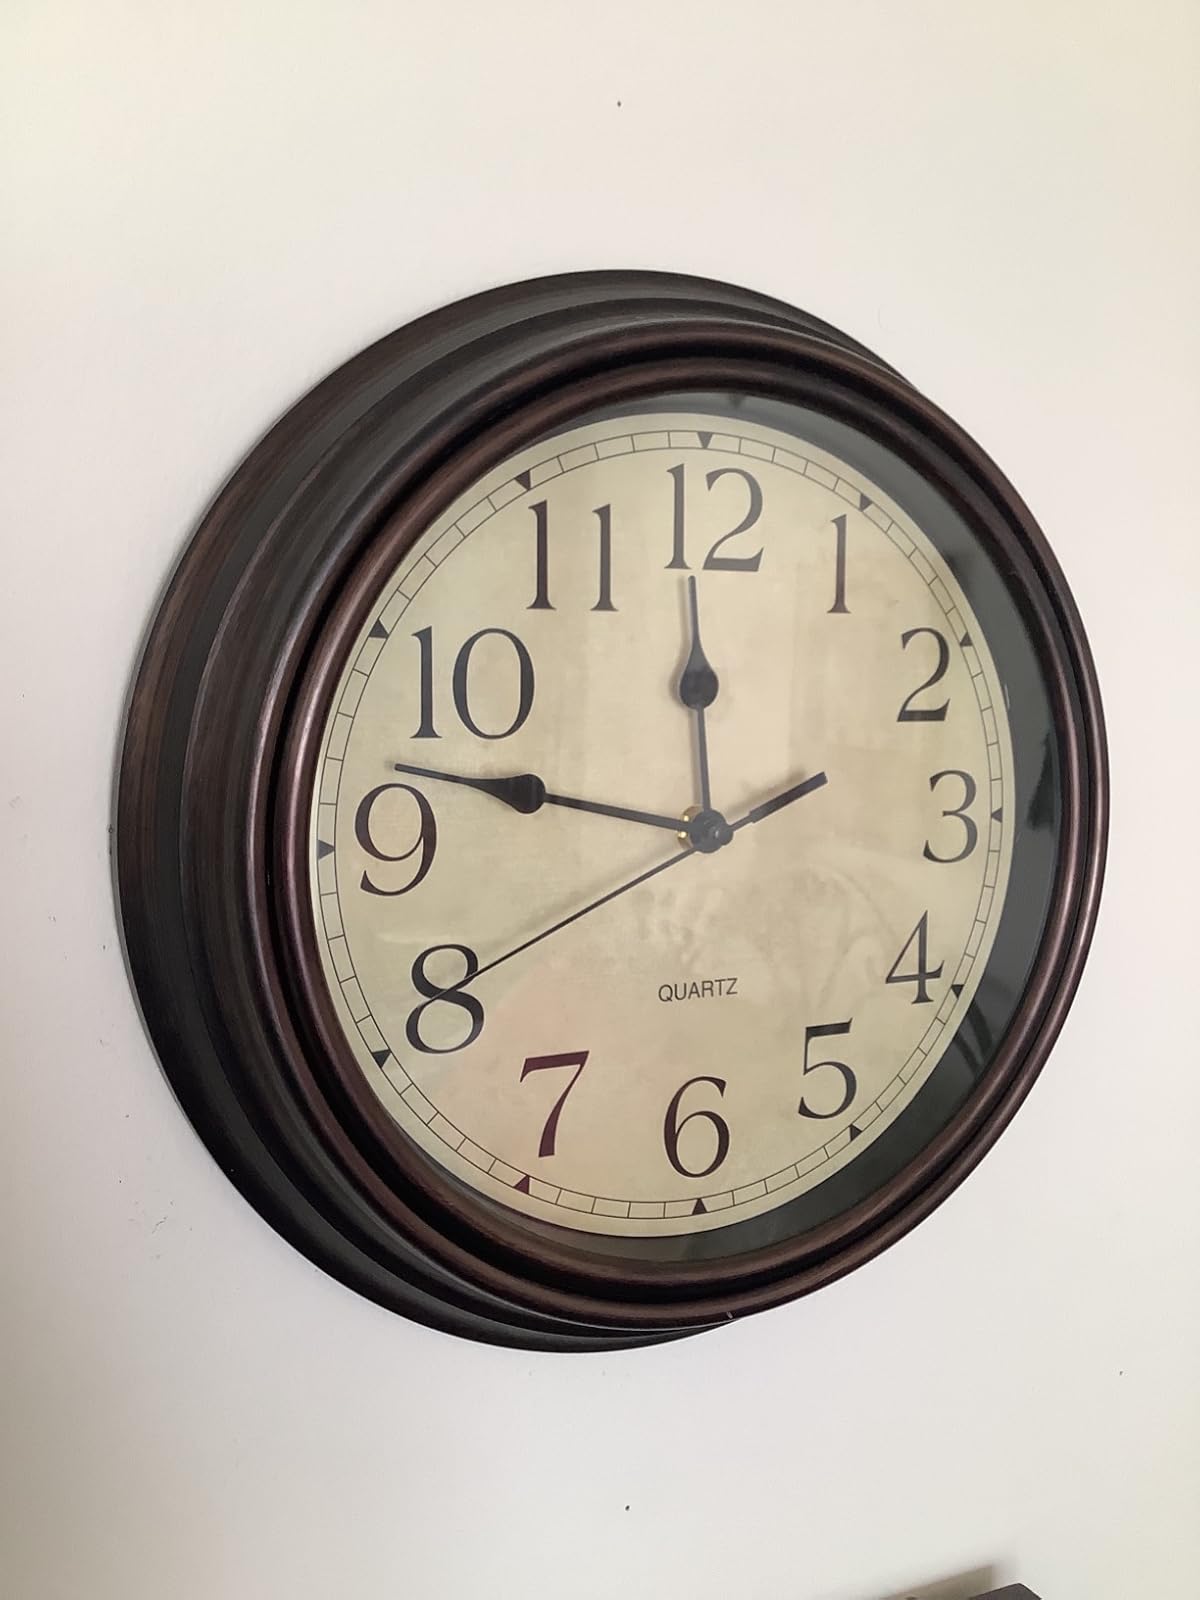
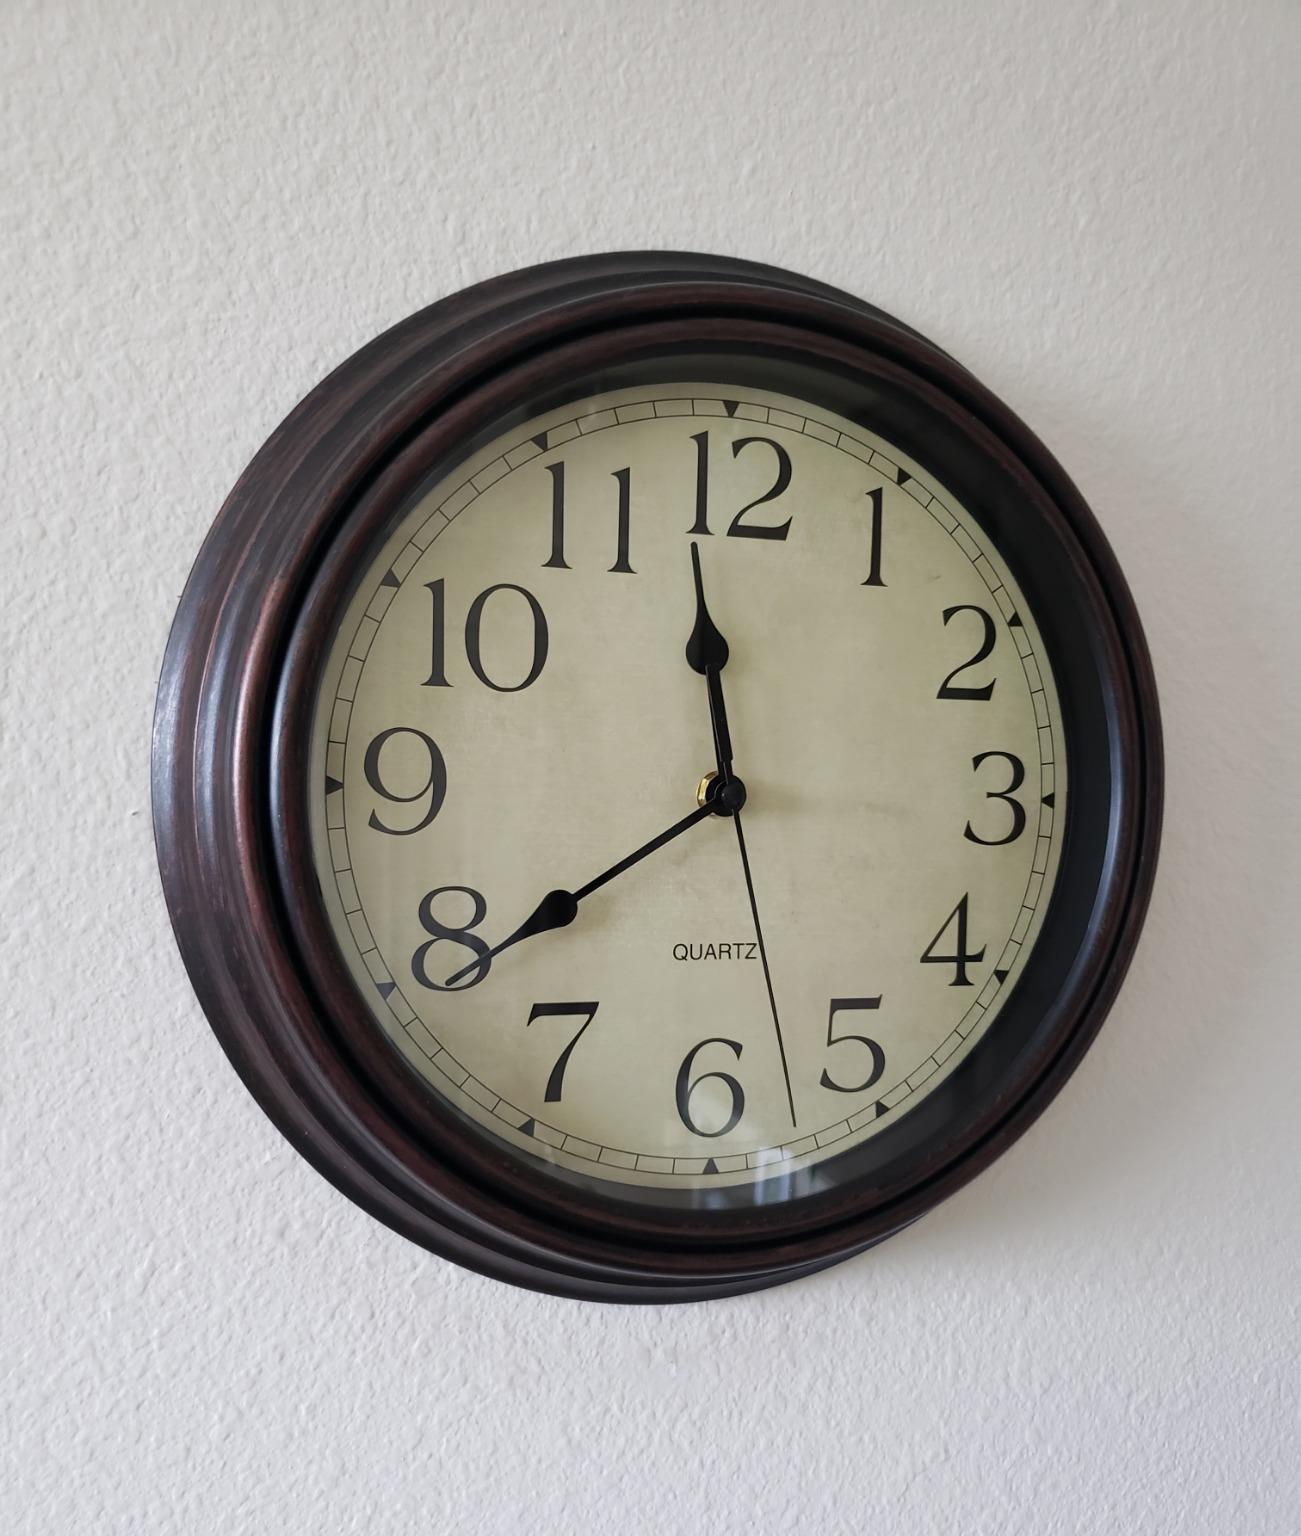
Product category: clock
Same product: yes